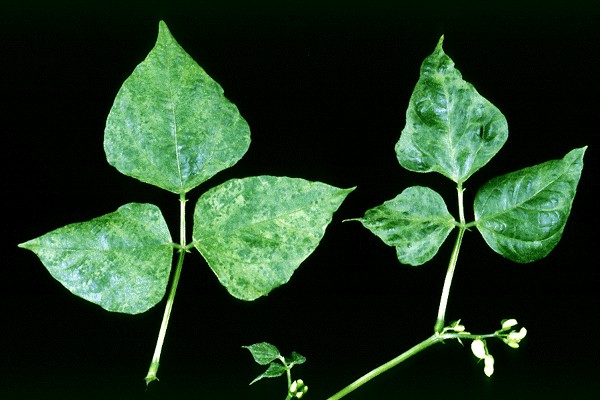
Plant: Bean
Disease: bean mosaic virus